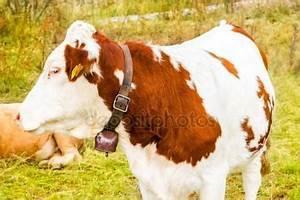
cow